Japanese Embassy to the United States

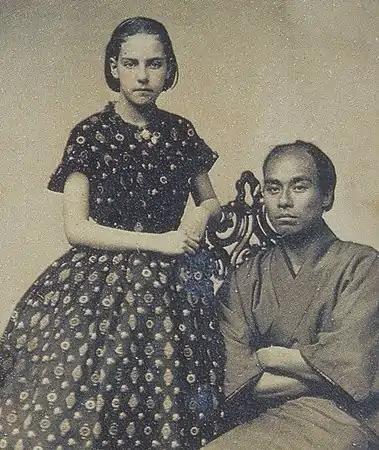
Fukuzawa Yukichi with Theodora Alice in San Francisco, 1860.

The "Kanrin Maru" reached San Francisco directly, but the "Powhatan" (and the embassy) made a stopover in the Kingdom of Hawaii first, where they were greeted by King Kamehameha IV and Queen Emma. When it arrived in San Francisco on March 29th, the delegation stayed for a month, touring the city's notable locations and being received by the mayor, and Fukuzawa had himself photographed with an American girl, a photo that has since become one of the most famous in Japanese history. Fukuzawa also acquired an English–Chinese Webster's Dictionary, from which he began to study English seriously and prepare his own English–Japanese dictionary.